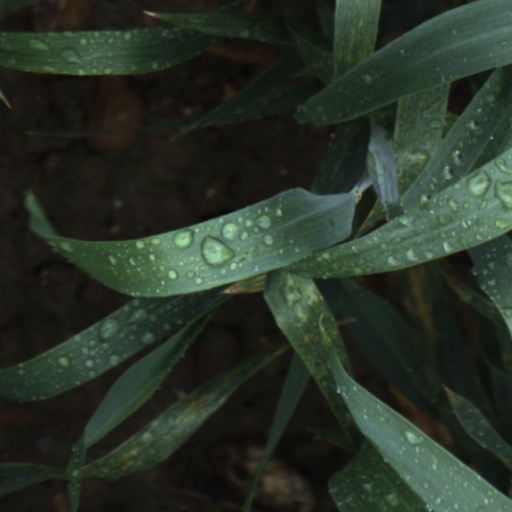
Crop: wheat